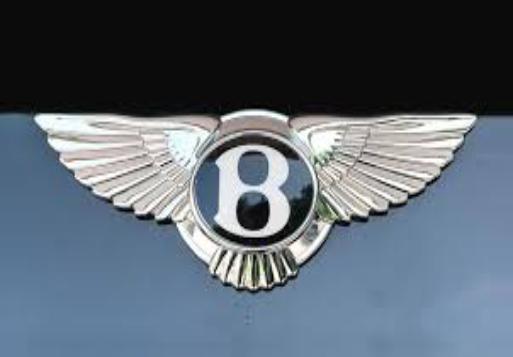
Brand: Bentley
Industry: Transportation